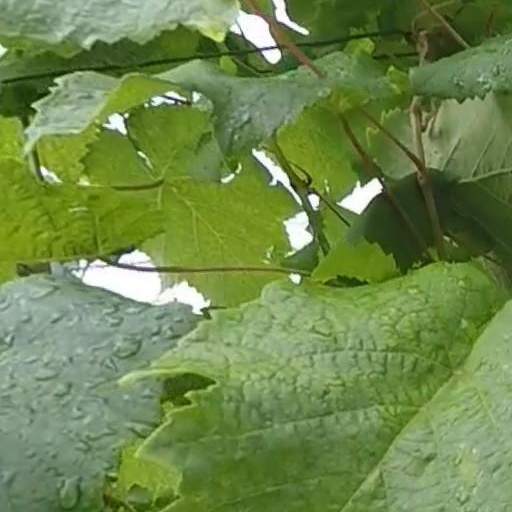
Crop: grape